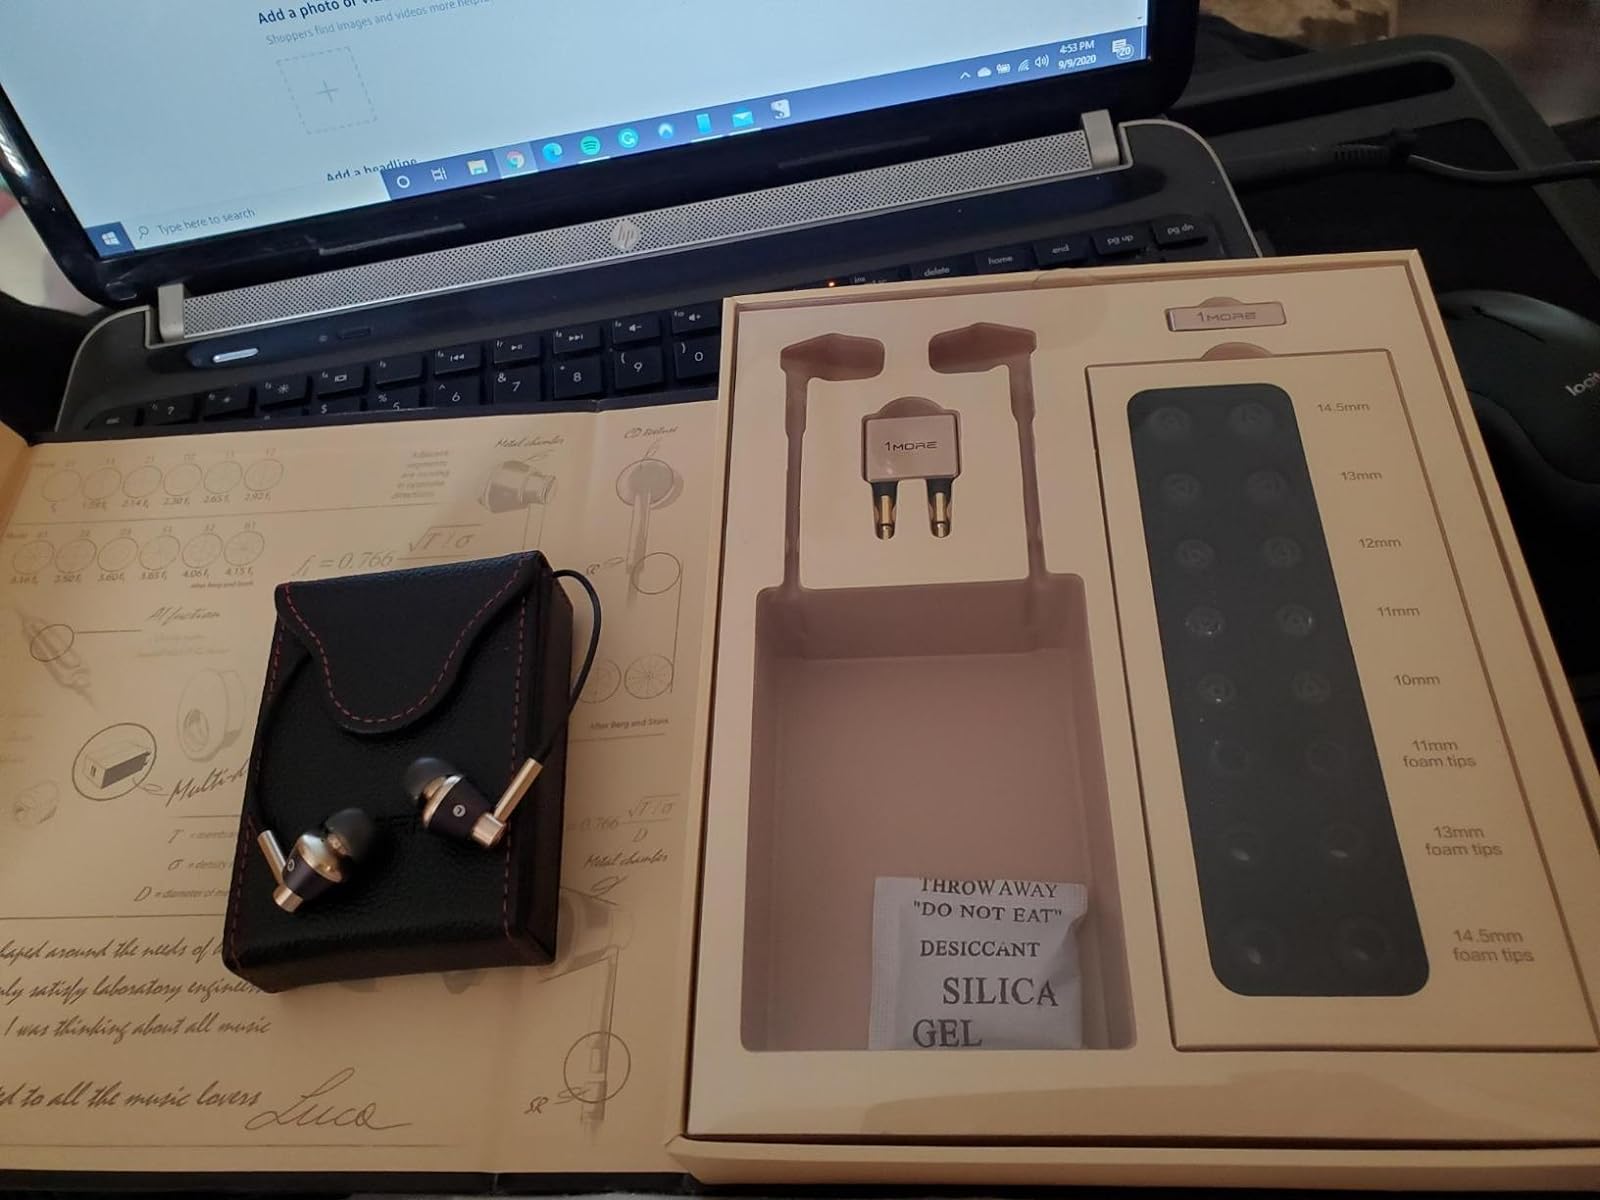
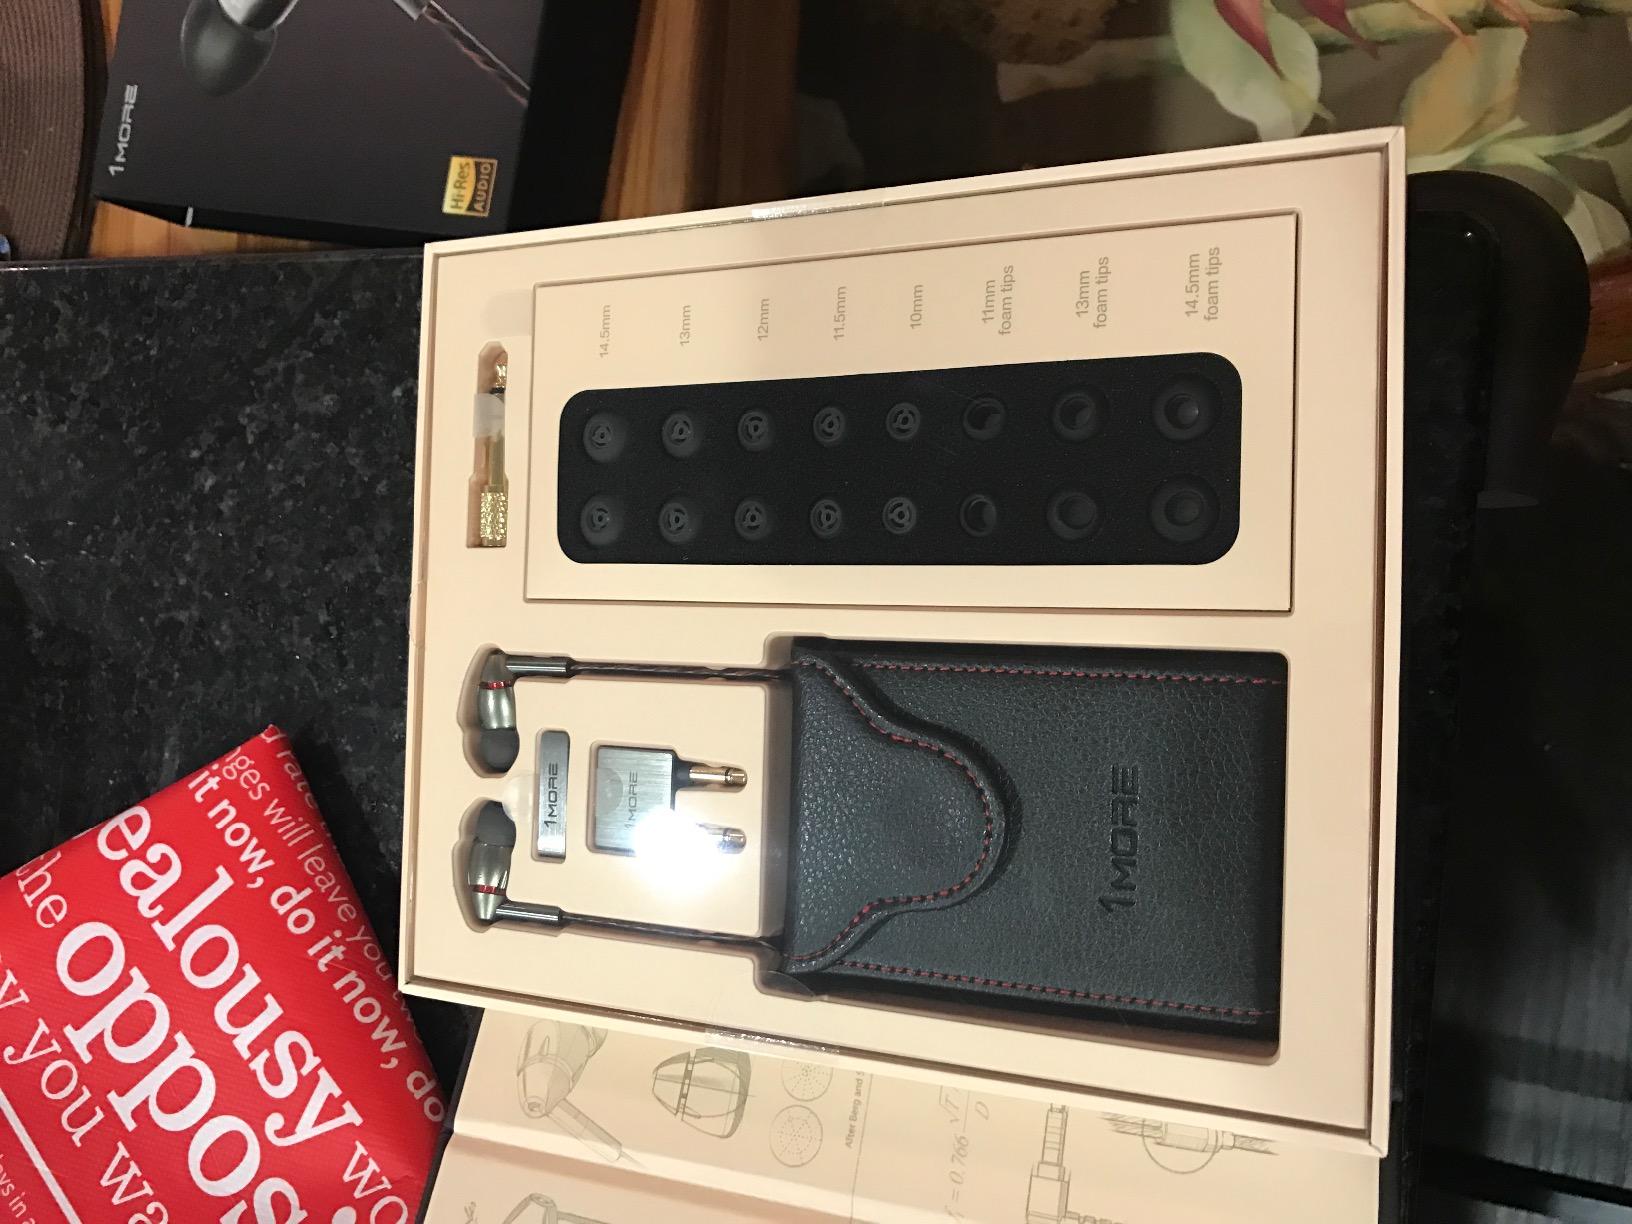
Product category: headphones
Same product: no